Web mapping

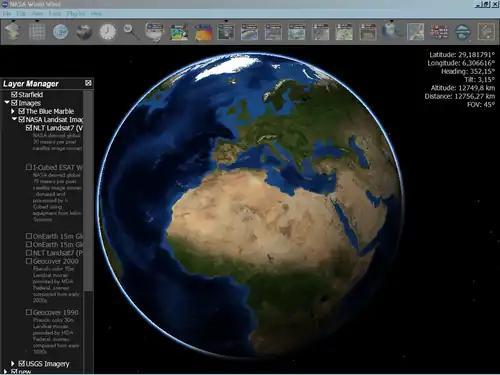
Screenshot from NASA World Wind

Web mapping technologies require both server-side and client-side applications. The following is a list of technologies utilized in web mapping.